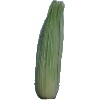
Label: corn_husk